Consejo Mundial de Lucha Libre

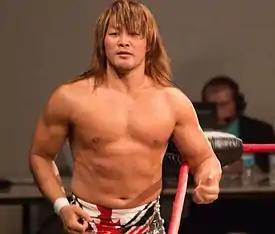
Through their relationship with NJPW, wrestlers such as Hiroshi Tanahashi have toured Mexico.

In the mid-1980s, Chavo Lutteroth II retired, allowing his nephew Paco Alonso, grandson of Chavo Lutteroth I, to take control of EMLL. In the late 1980s, EMLL decided to leave the NWA, seeking to distance themselves from the political wrestling in the National Wrestling Alliance. At that time, EMLL, with the consent of Paco Alonso, the booker Antonio Peña and the Monterrey promoter Carlos Humberto Elizondo, devised the creation of the "" (CMLL; "World Wrestling Council") to establish a new identity after the NWA split, in order to have their own titles and organize promoters who wanted to join, in addition to sounding more international. From 1991 through 1993 CMLL created eight "CMLL World" titles in addition to the three NWA branded titles they retained and a slew of other championships. At the start of the 1990s the company began appearing on the national Televisa network, which led to a second big boom in business due to the renewed national television exposure, in the mid-1970s through the 1980s, magazines and newspapers were the sole medium of Lucha Libre for most Mexicans.